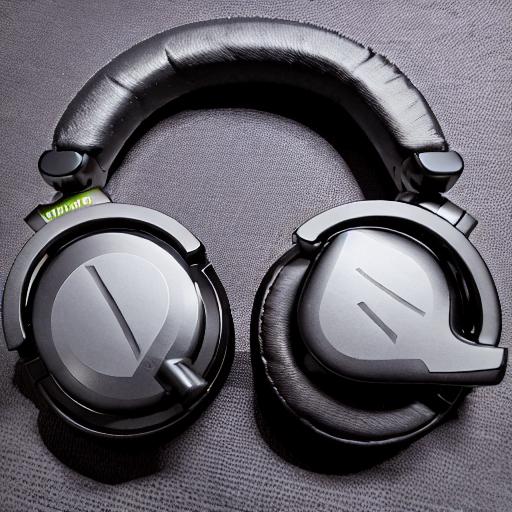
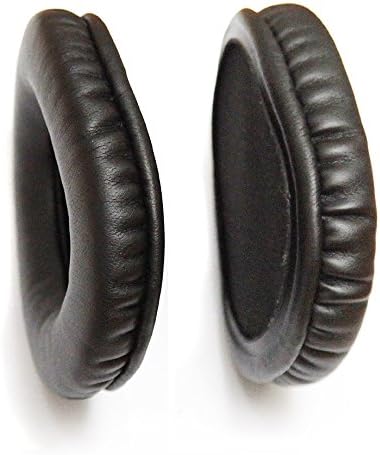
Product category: headphones
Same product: no